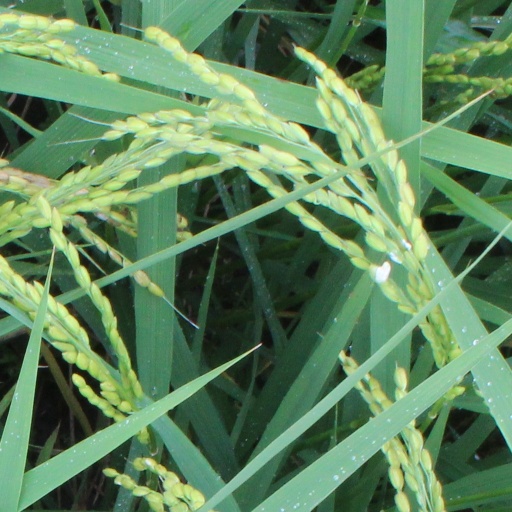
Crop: rice